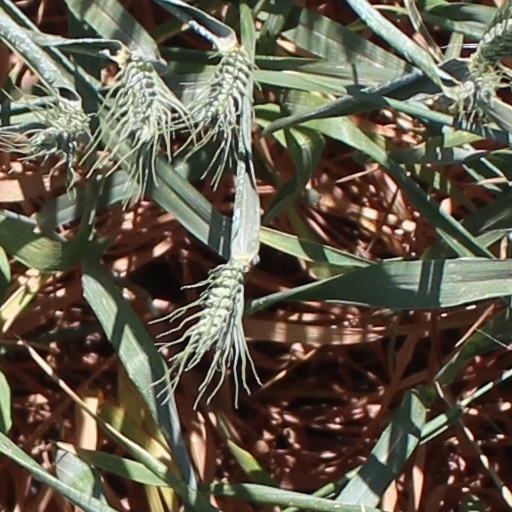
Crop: wheat